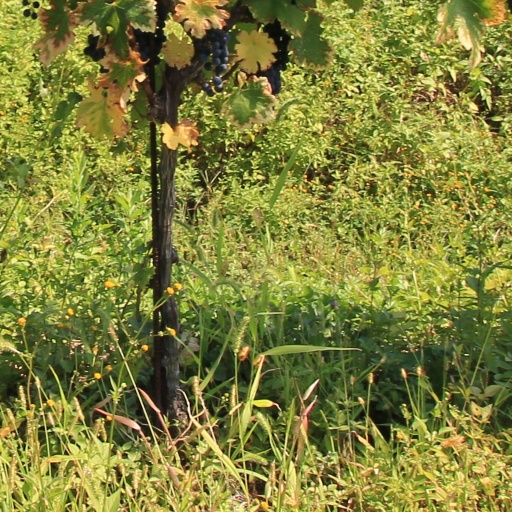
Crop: grape